Karosta

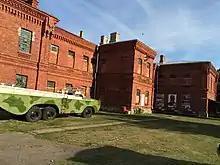
Karosta Prison museum exhibition in 2015.

Karosta is a former Russian Imperial and Soviet naval base on the Baltic Sea, which today is a neighbourhood in Liepāja, Latvia.